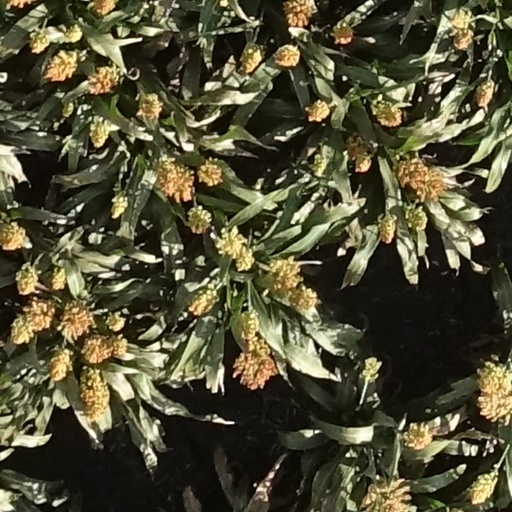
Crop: sorghum